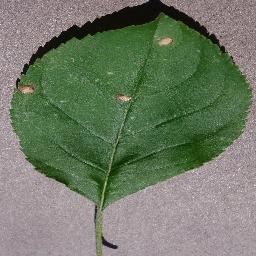
Label: Apple___Black_rot